Pigford v. Glickman

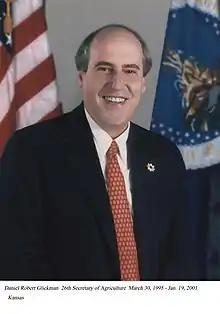
Dan Glickman served as the United States Secretary of Agriculture from 1995-2001.

After the lawsuit was filed, Pigford requested blanket mediation to cover what was thought to be about 2,000 farmers who may have been discriminated against. The U.S. Department of Justice opposed the mediation, saying that each case had to be investigated separately. As the case moved toward trial, the presiding judge certified as a class all black farmers who filed discrimination complaints against the USDA between 1983 and 1997.